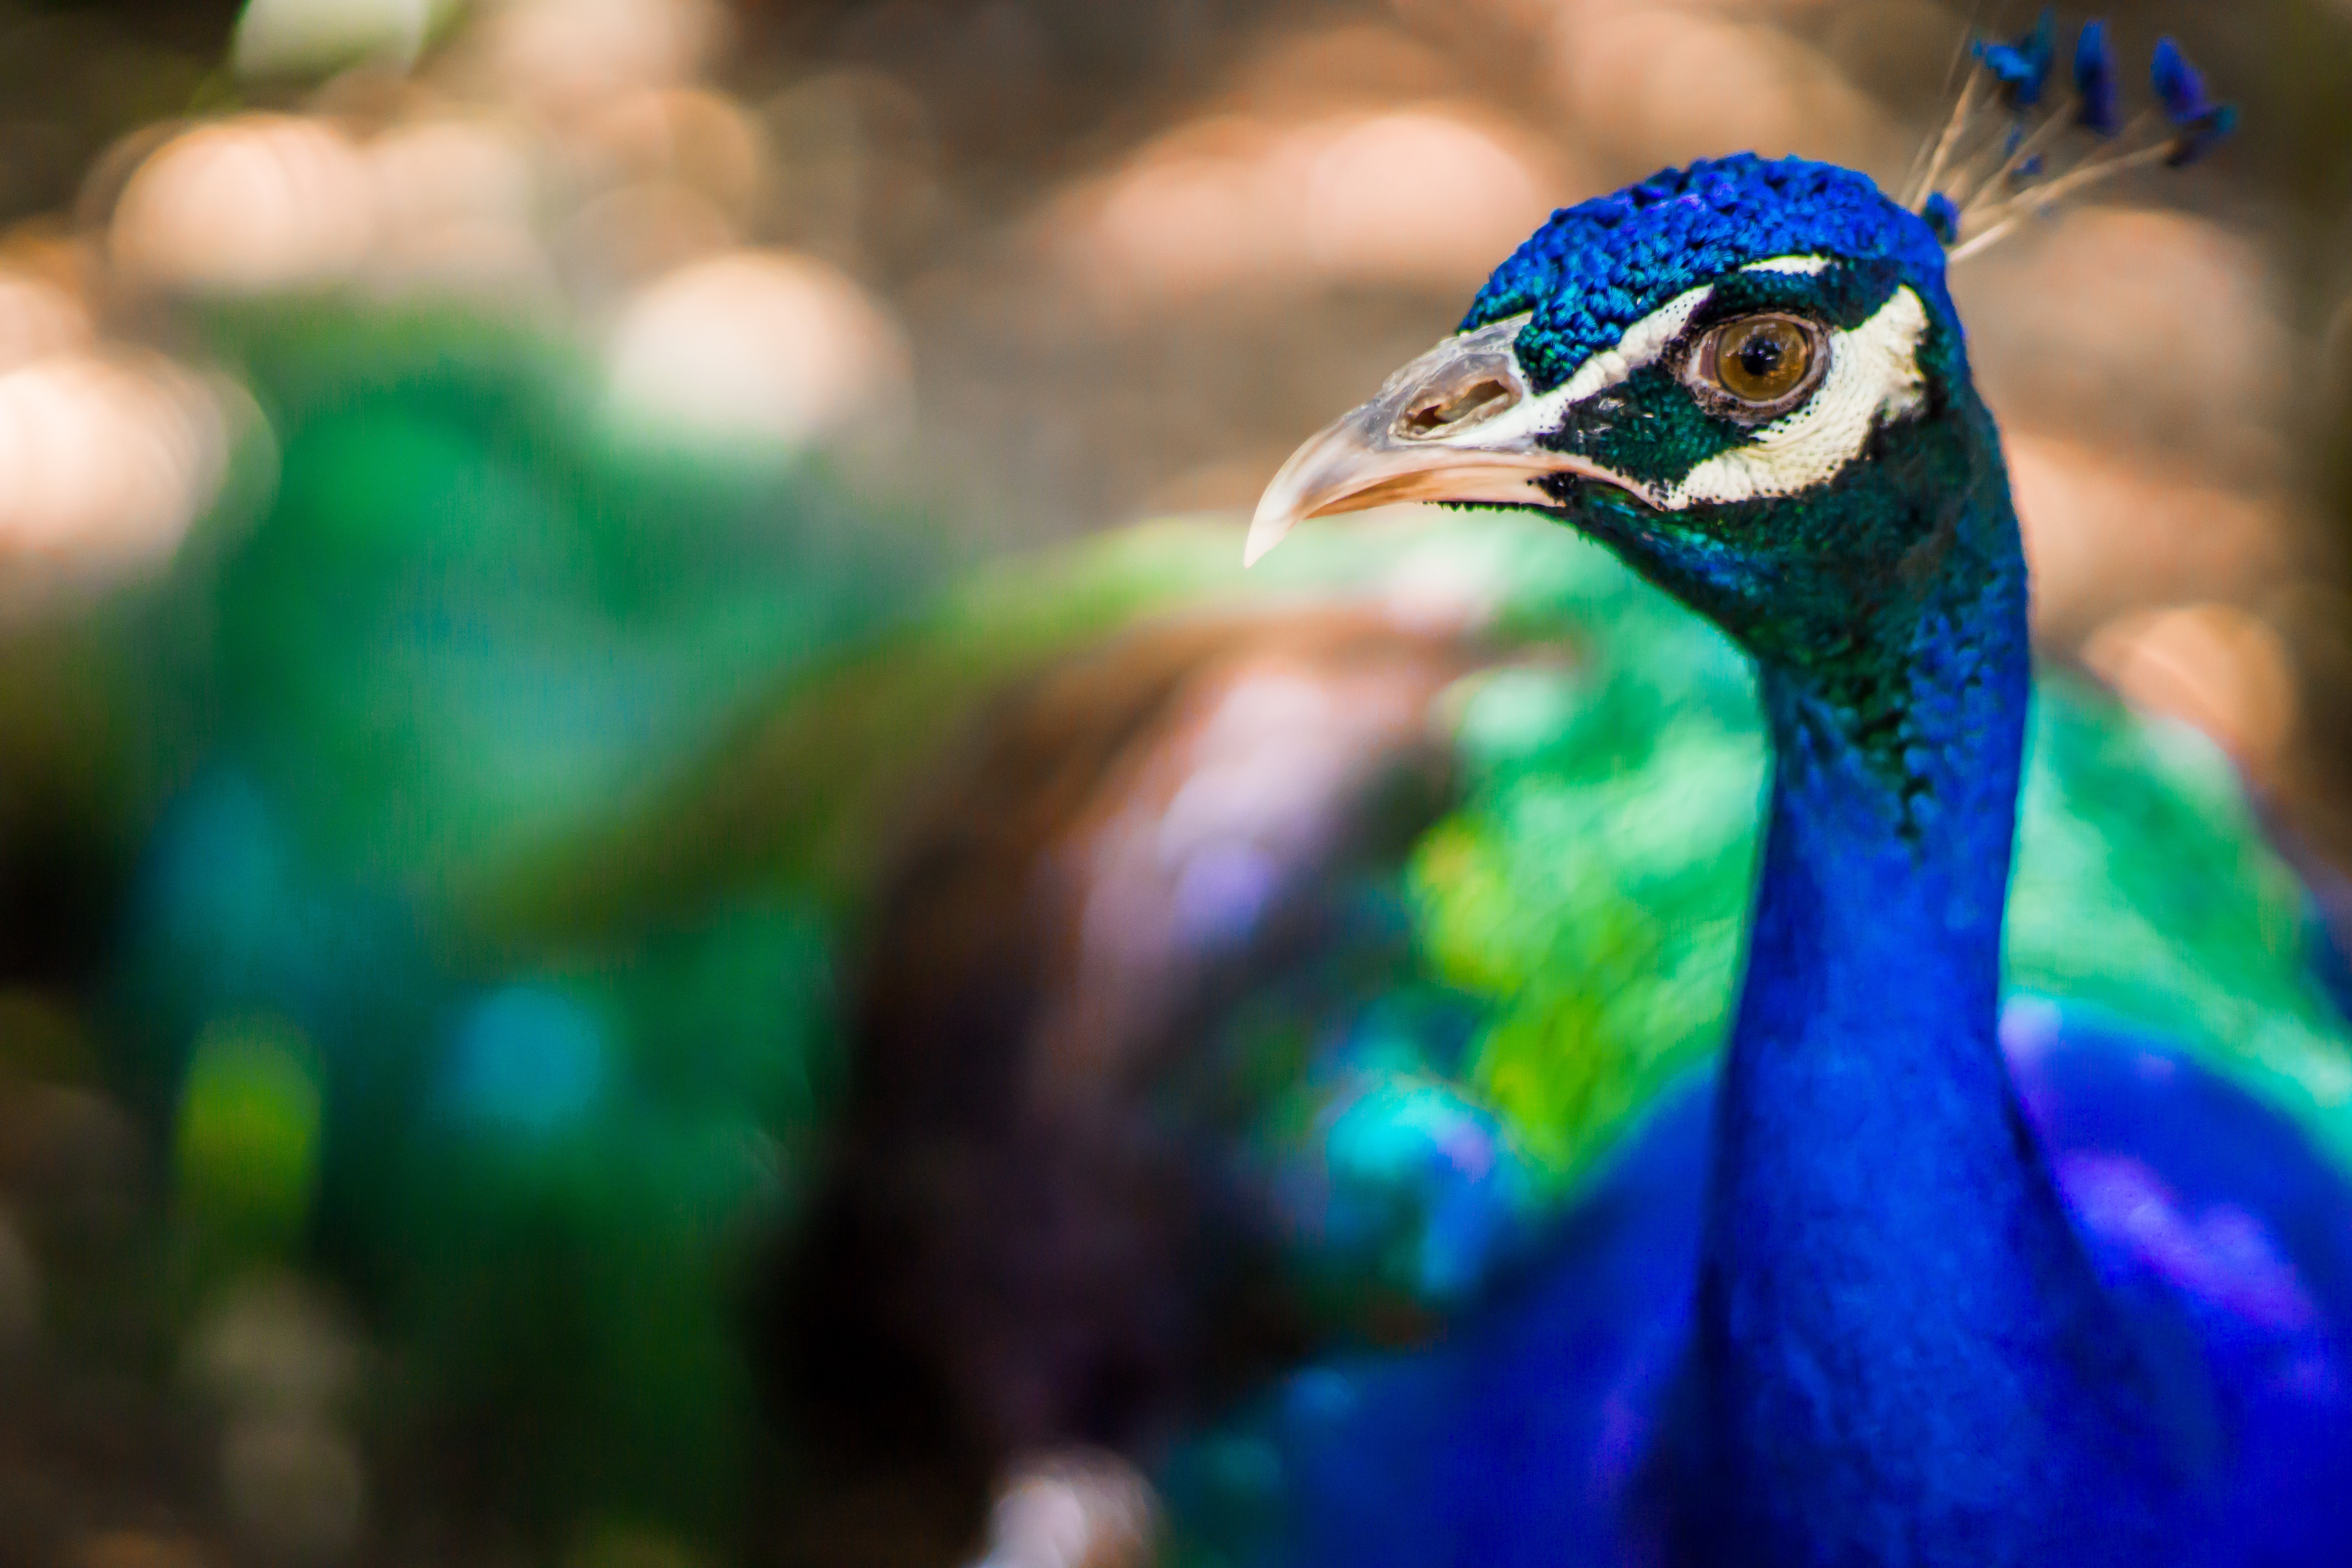
bird, vertebrate, beak, peafowl, blue, galliformes, feather, eye, phasianidae, close up, adaptation, electric blue, photography, wildlife, fashion accessory